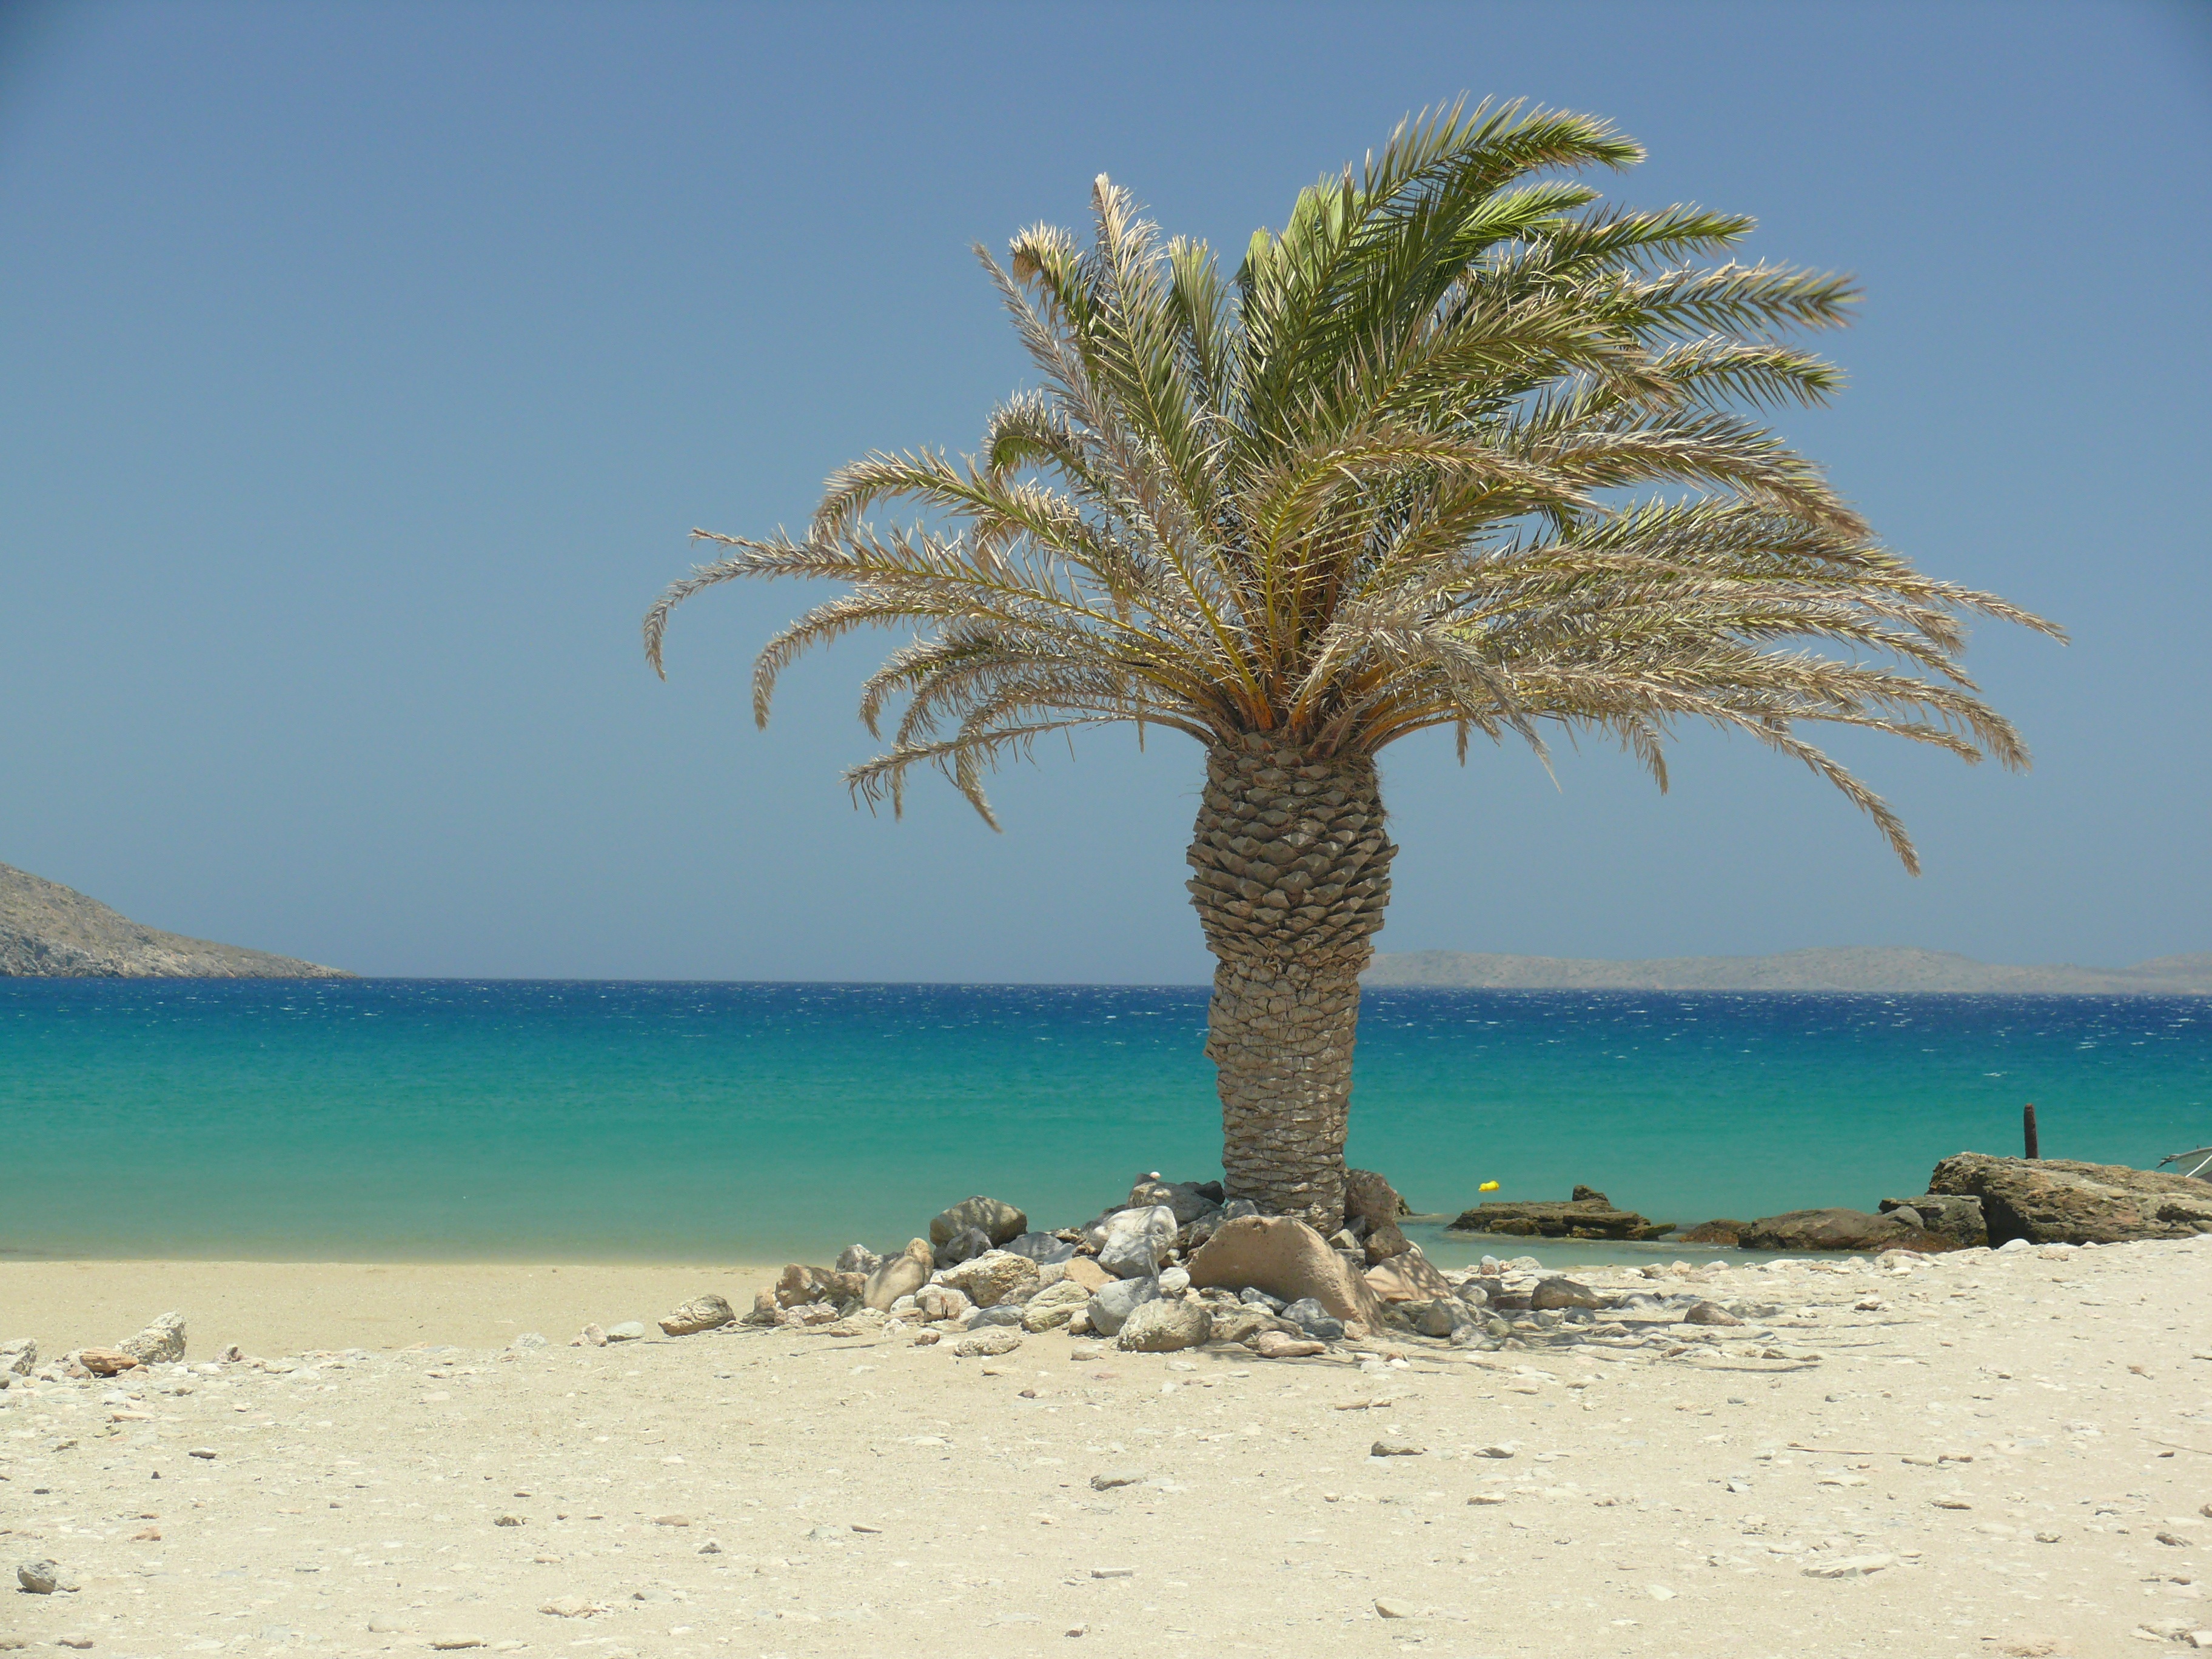
beach, landscape, sea, coast, tree, sand, ocean, sun, shore, vacation, palm, shadow, body of water, beautiful, caribbean, palm trees, tropics, feeling, cape, crete, woody plant, arecales, palm family